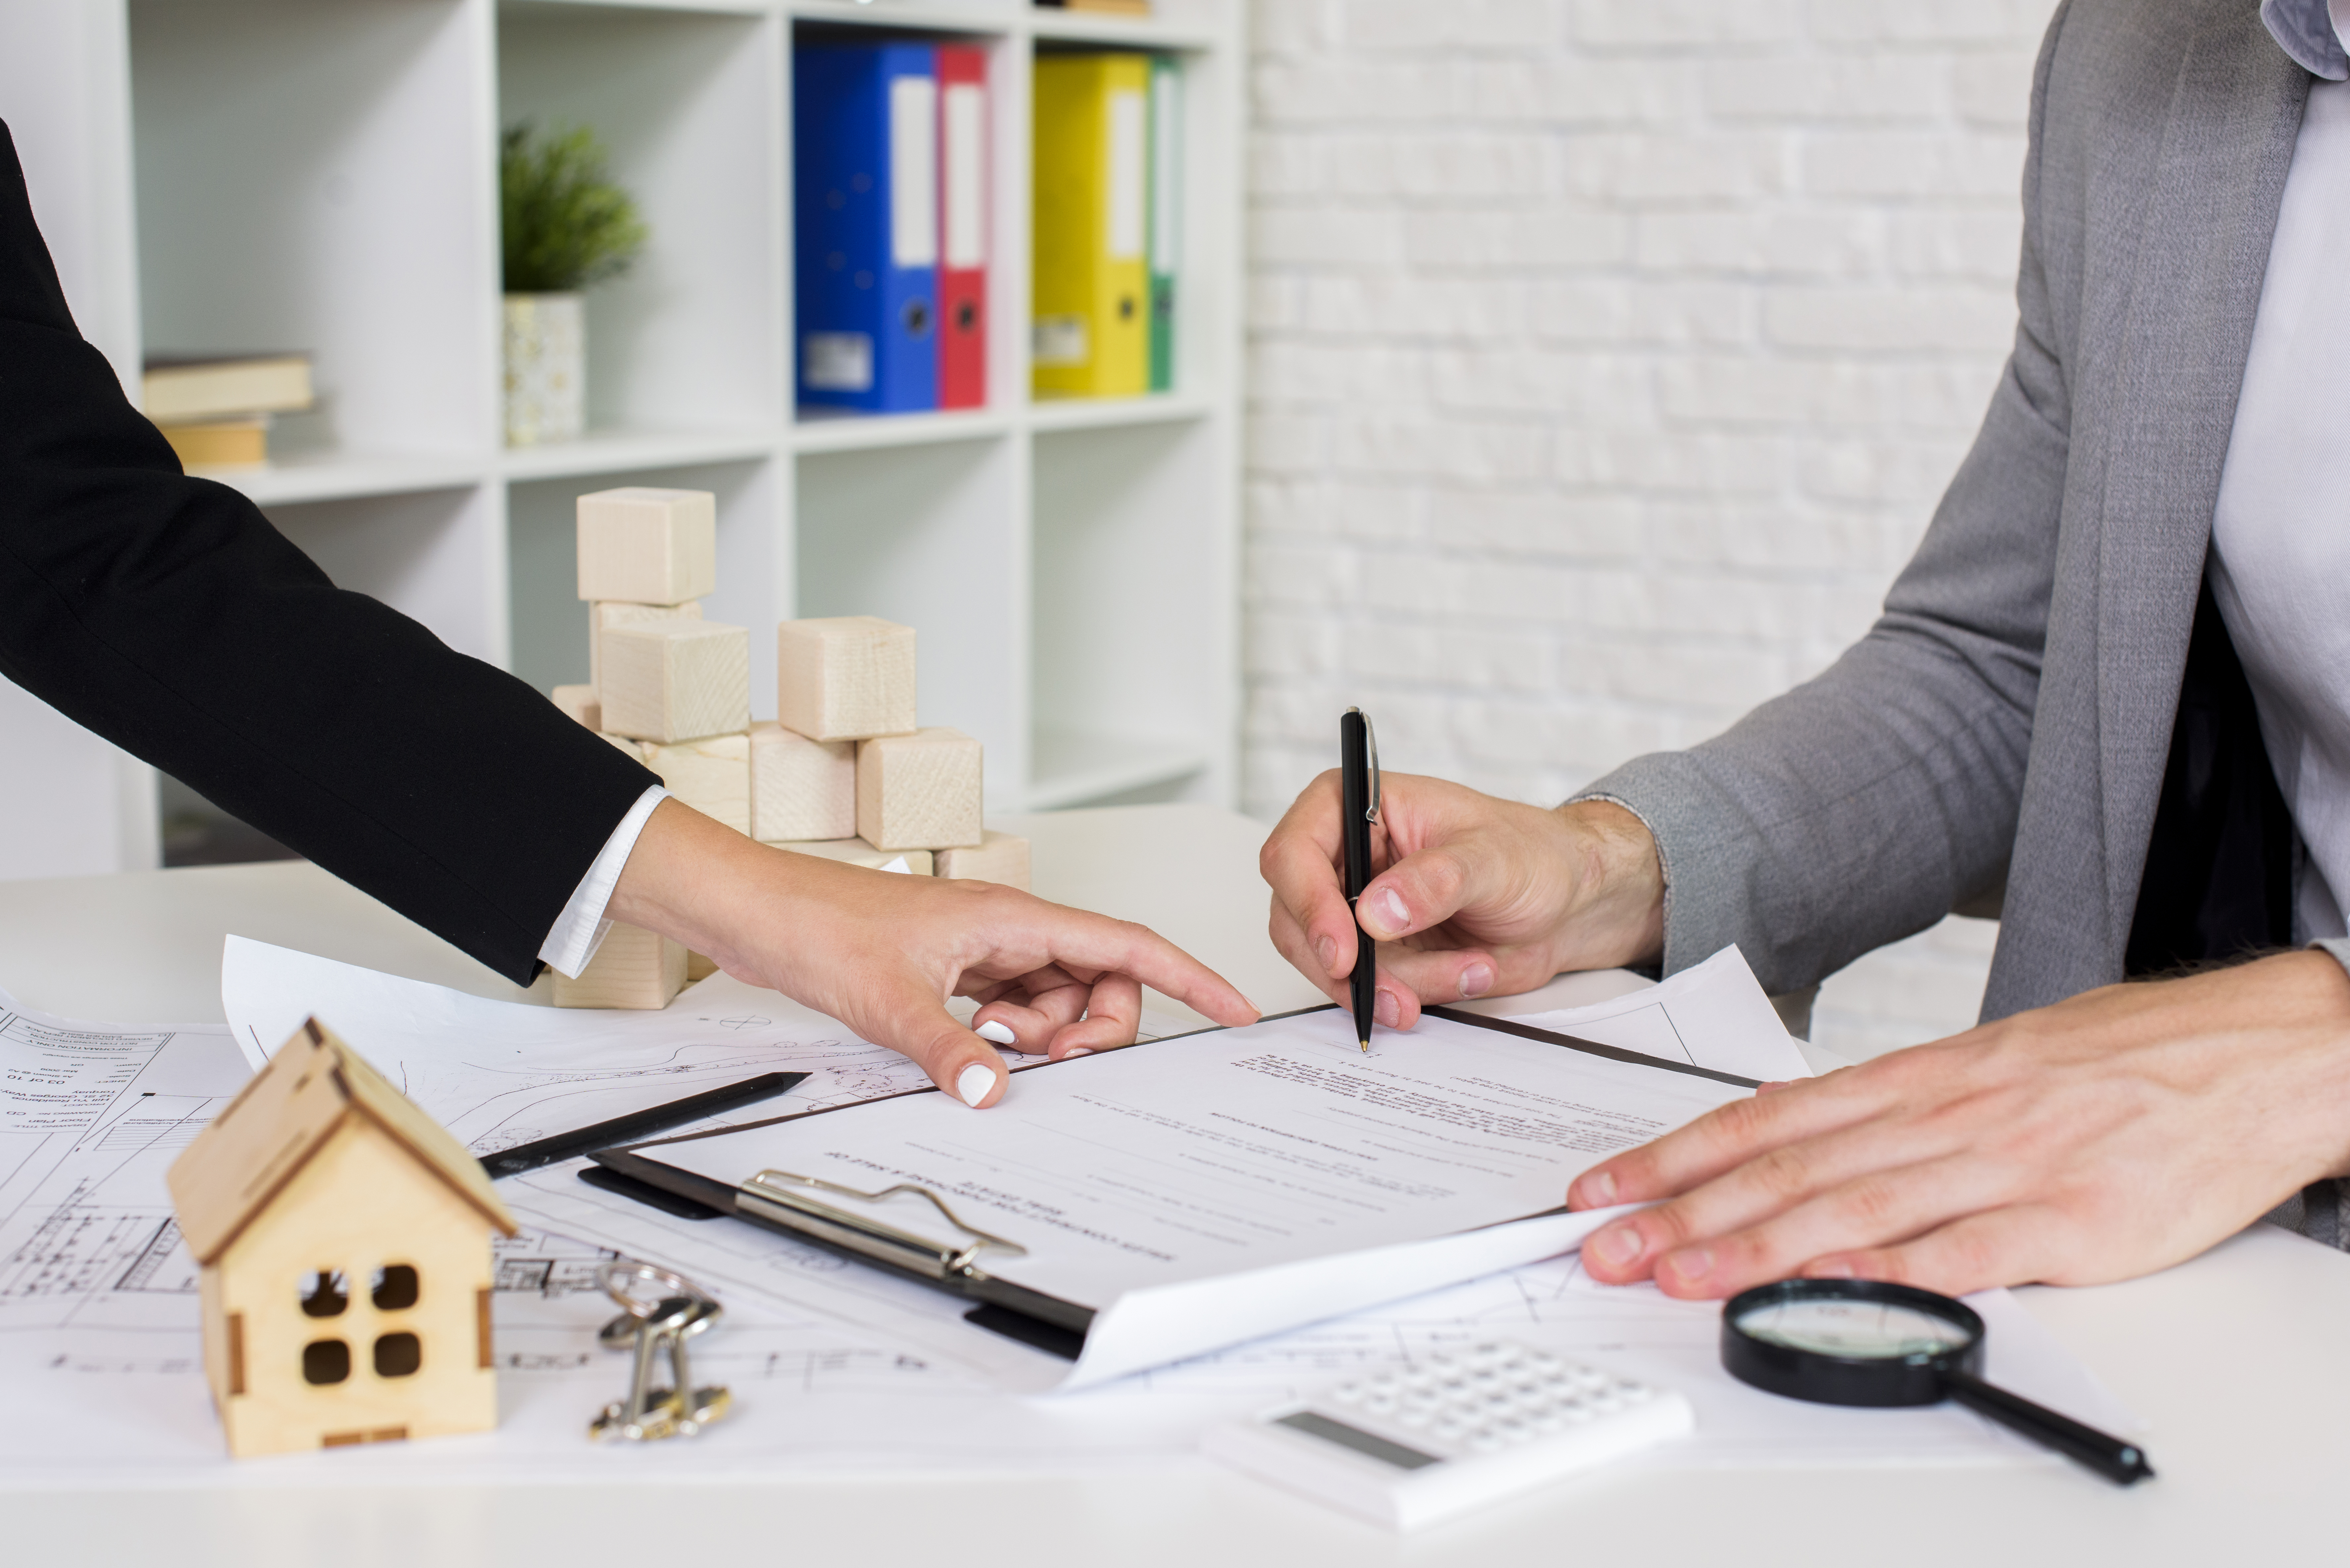
investment, hand, table, product, pen, office supplies, interior design, gesture, Office instrument, writing implement, desk, finger, automotive design, font, writing instrument accessory, nail, white collar worker, handwriting, office equipment, engineering, fashion design, flooring, writing, job, stationery, employment, science, design, input device, learning, management, business, eyewear, room, paper, education, paper product, collaboration, conversation, brand, visual arts, document, businessperson